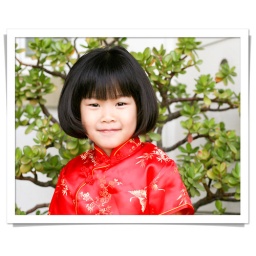
Maddy in her red chinese dress